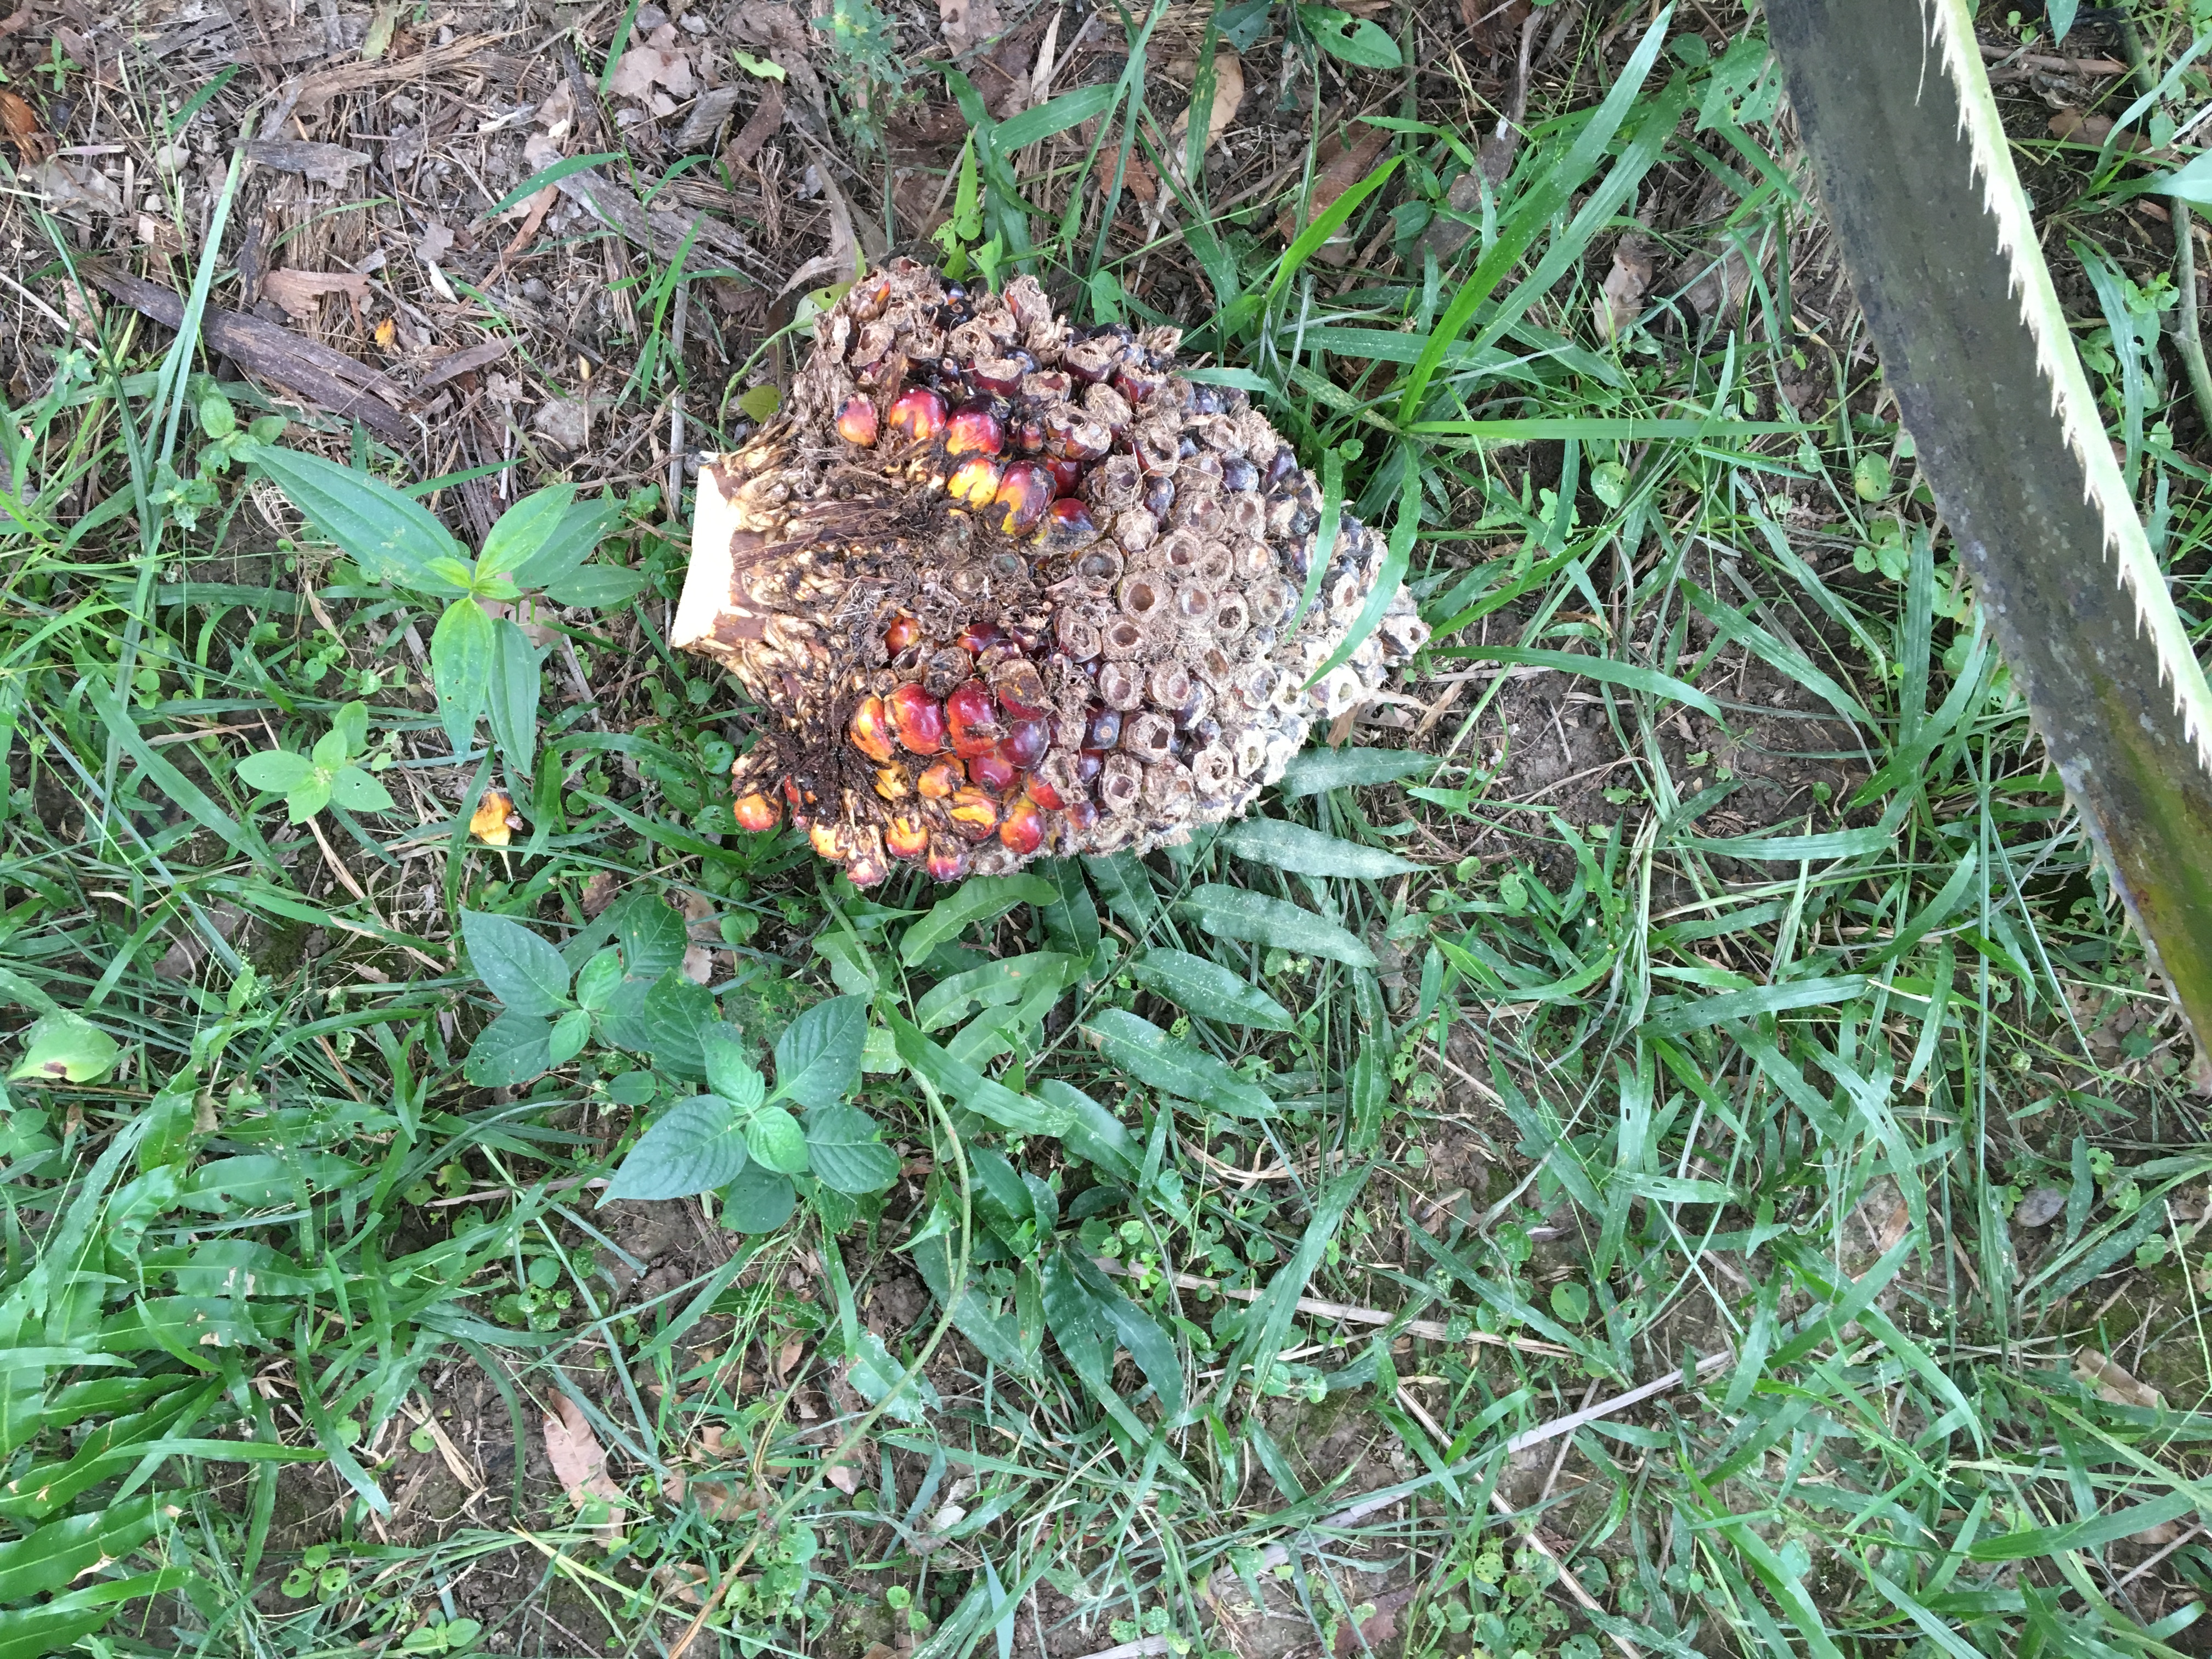
Ripeness: Damaged